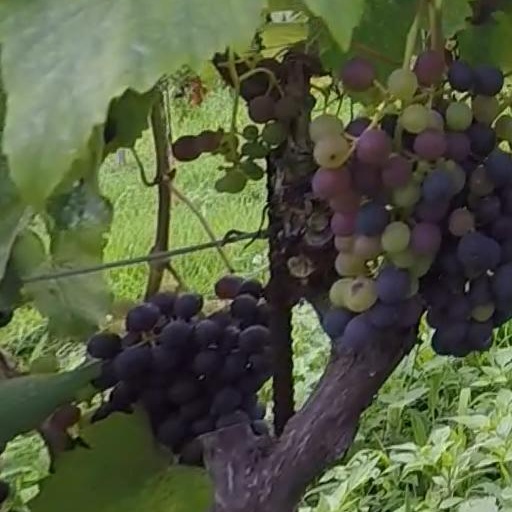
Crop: grape